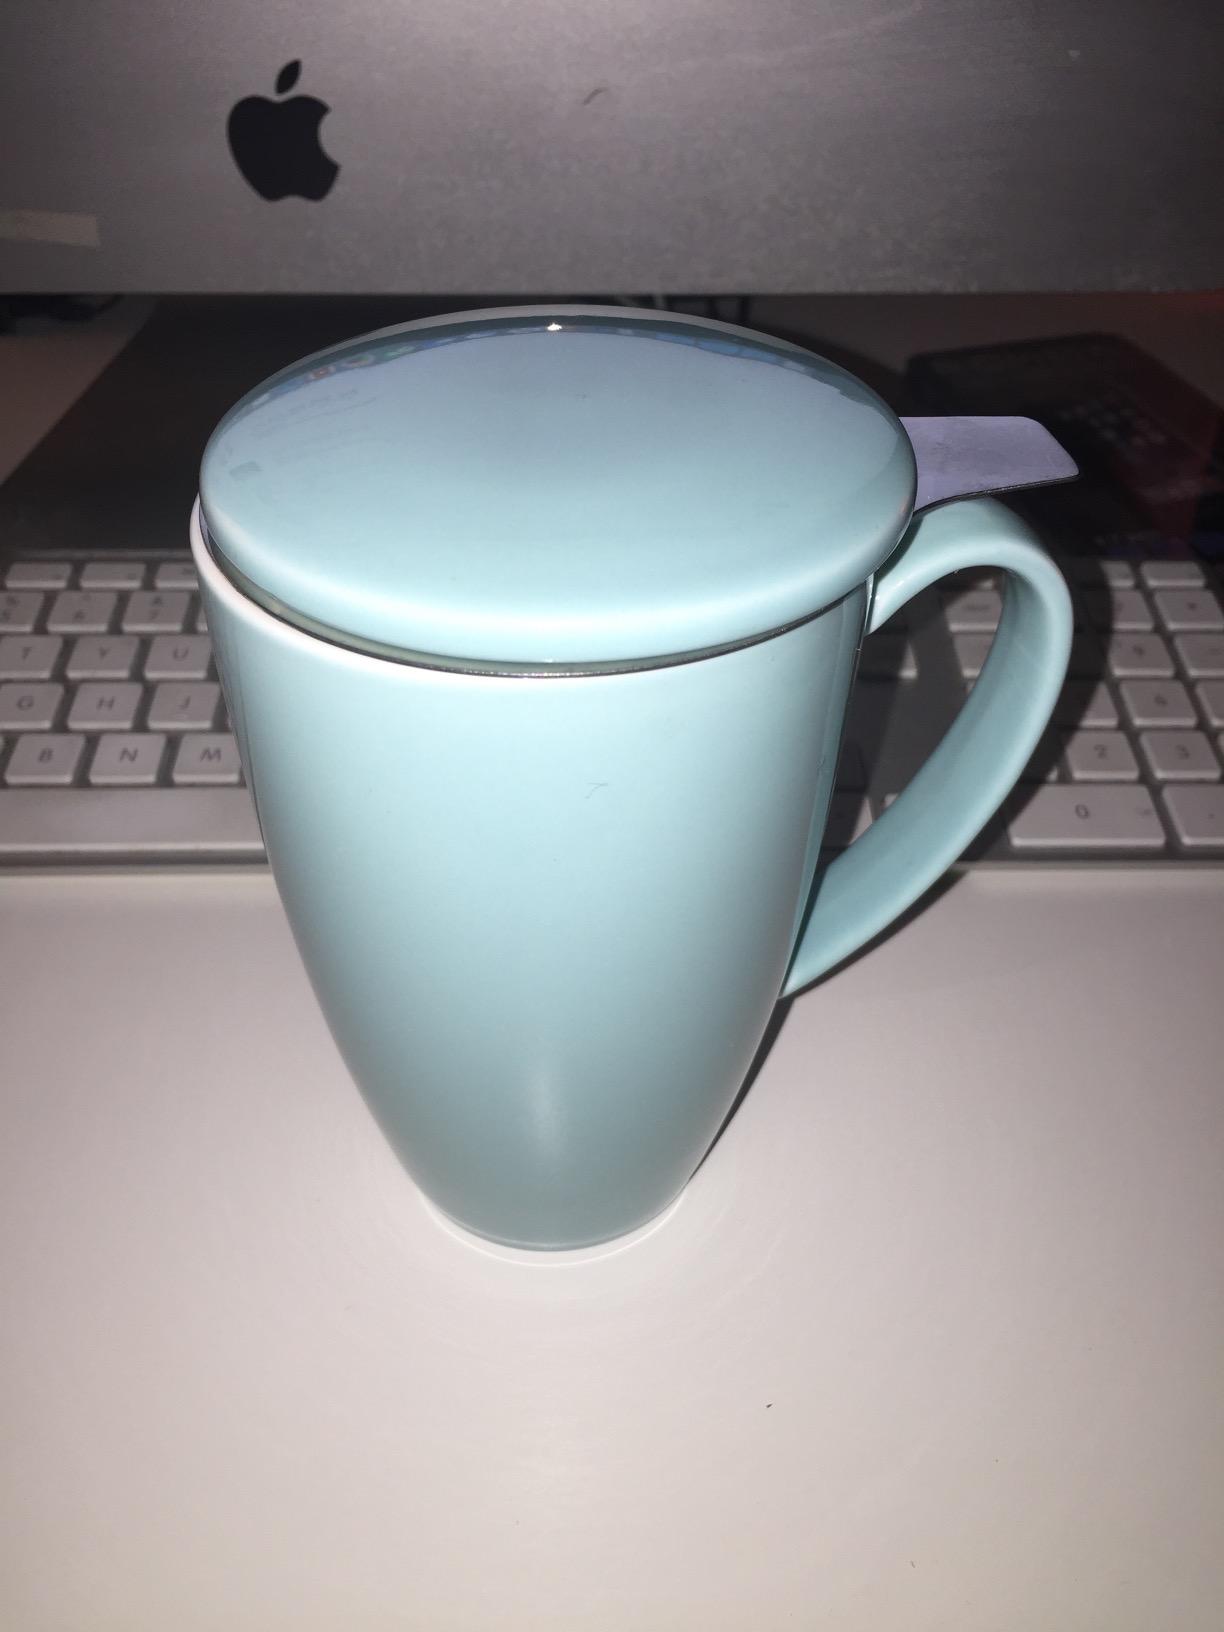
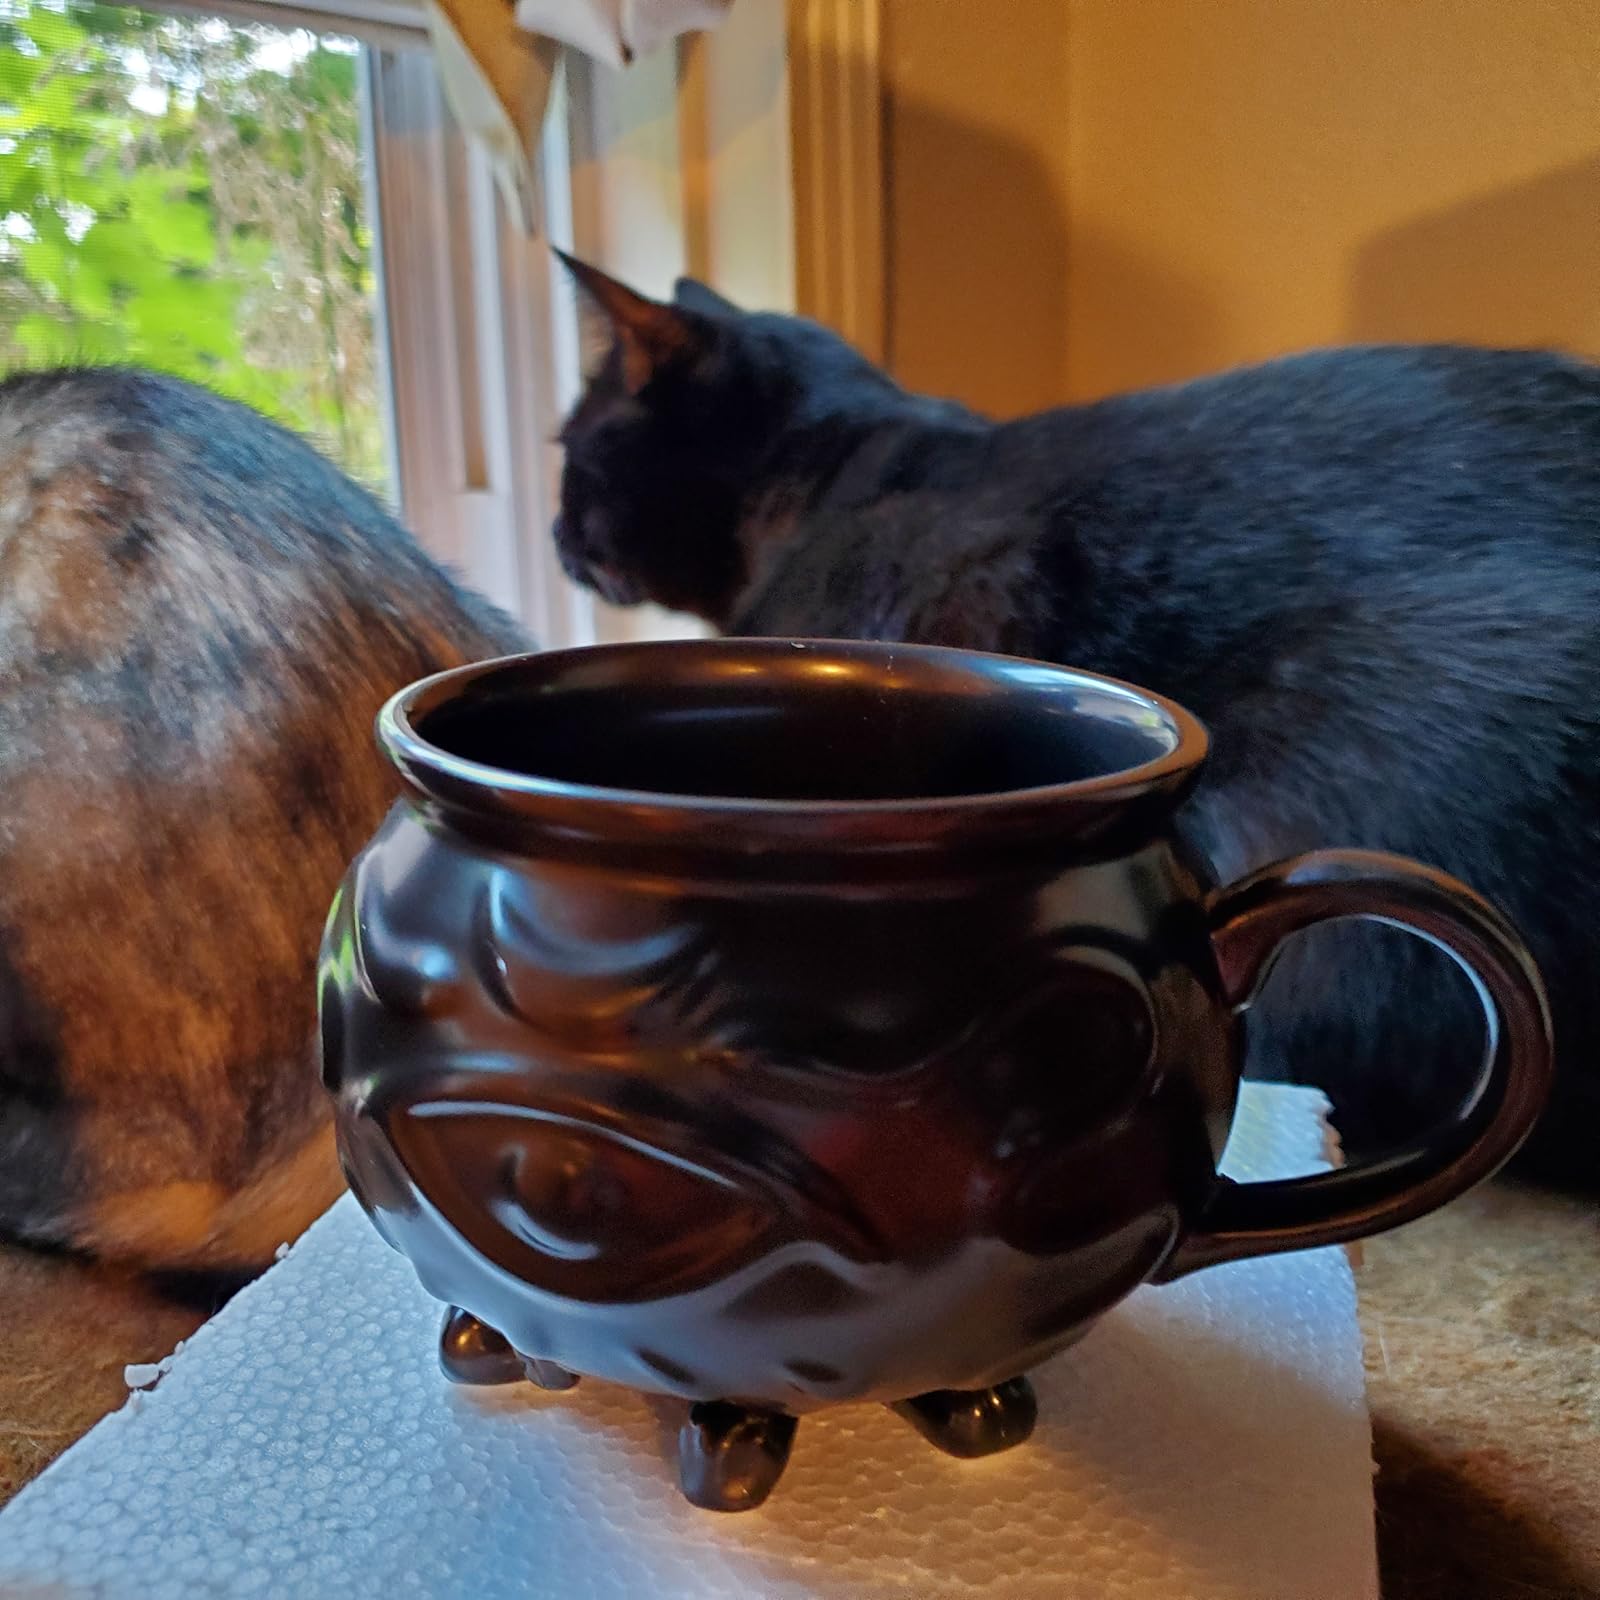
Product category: items_mug
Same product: no